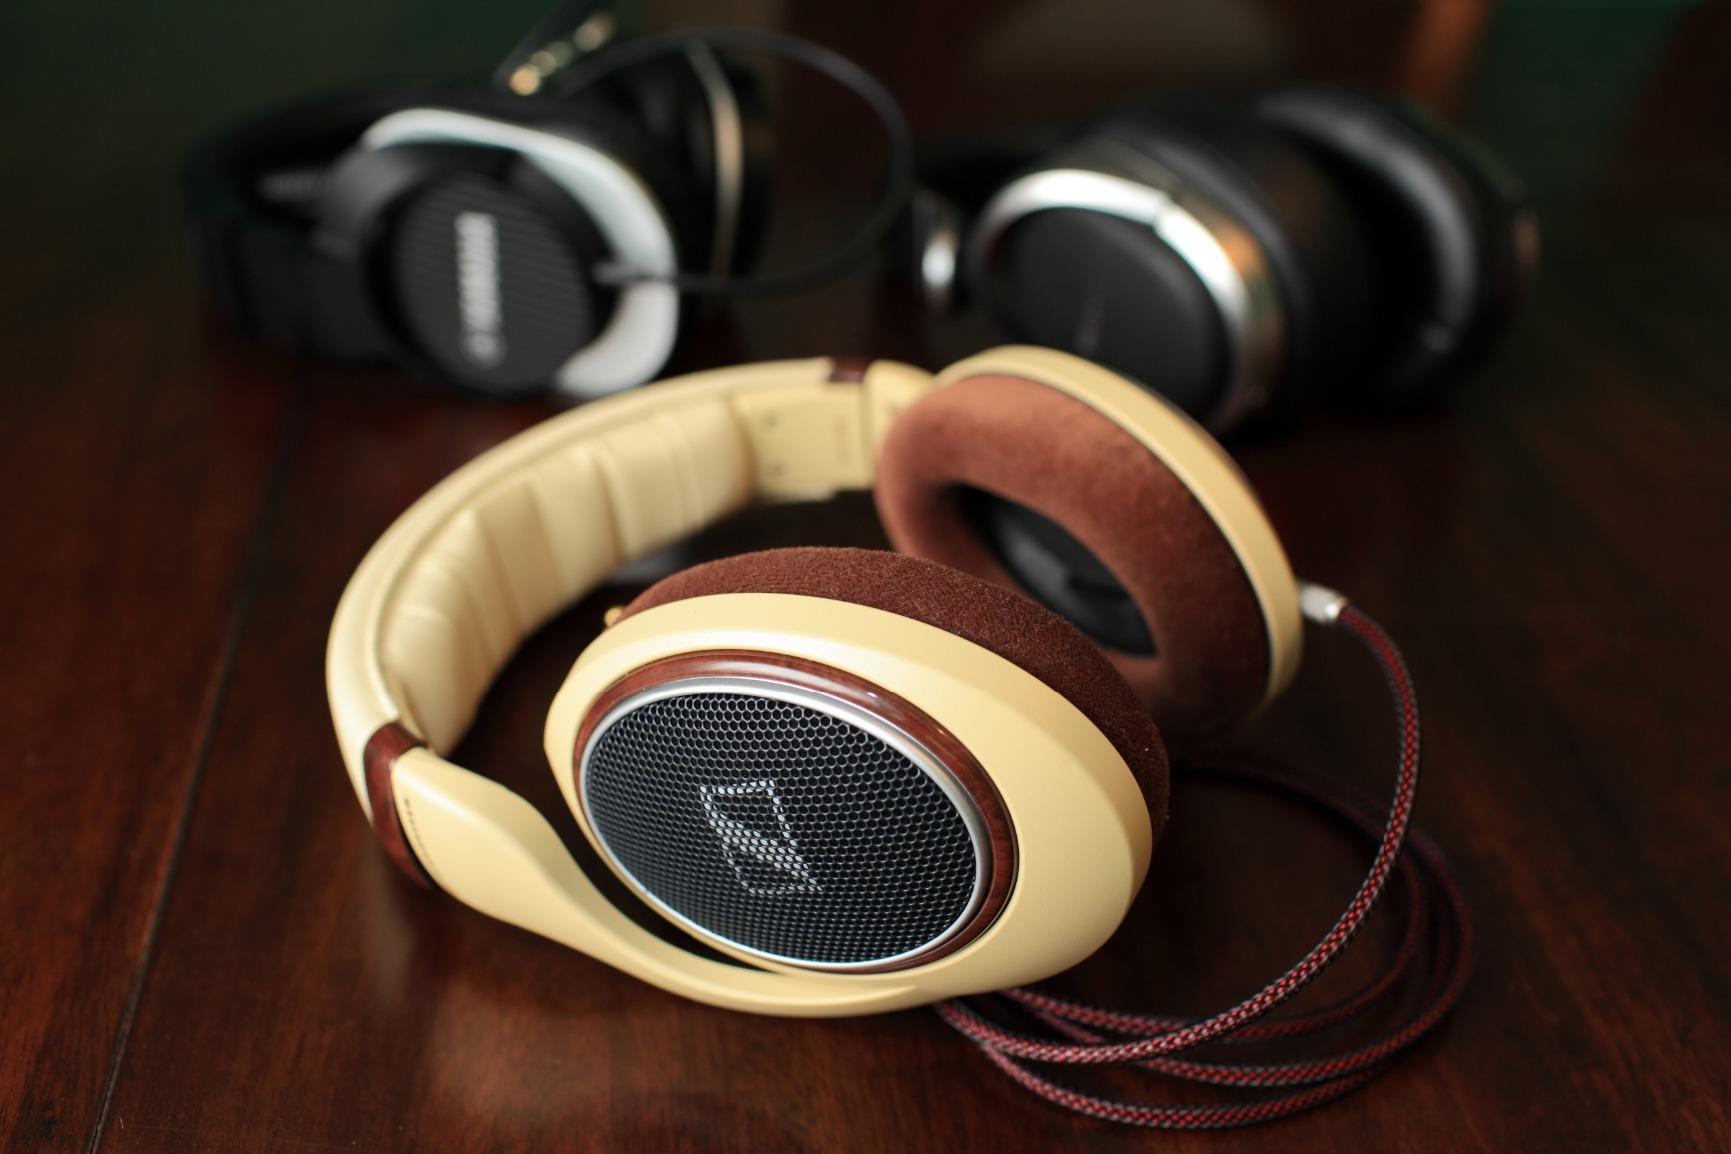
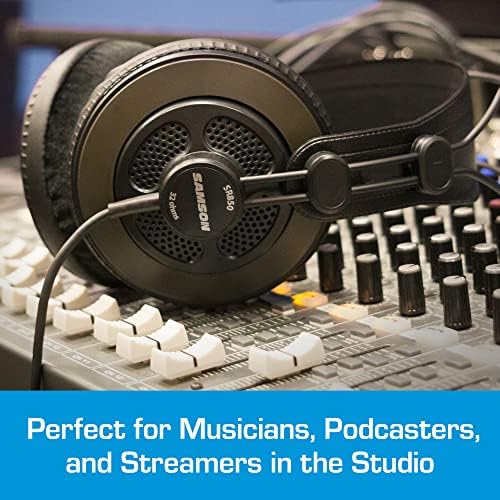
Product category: headphones
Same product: no